Sydney Cricket Ground

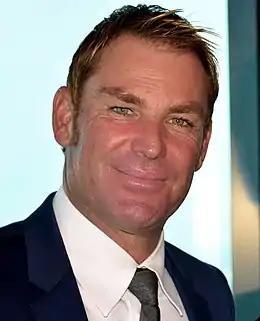
Shane Warne has taken the most wickets at the ground, with 64

The Cricket Ground hosted six State of Origin series games from 1982 to 1987